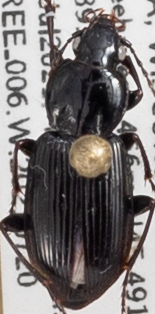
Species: Pterostichus mutus
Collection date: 2021-07-20
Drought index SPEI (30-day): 0.184
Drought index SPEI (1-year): -0.074
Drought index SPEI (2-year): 1.13